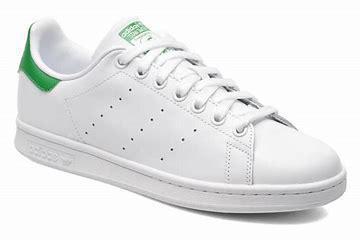
Brand: Adidas
Model: Stan Smith